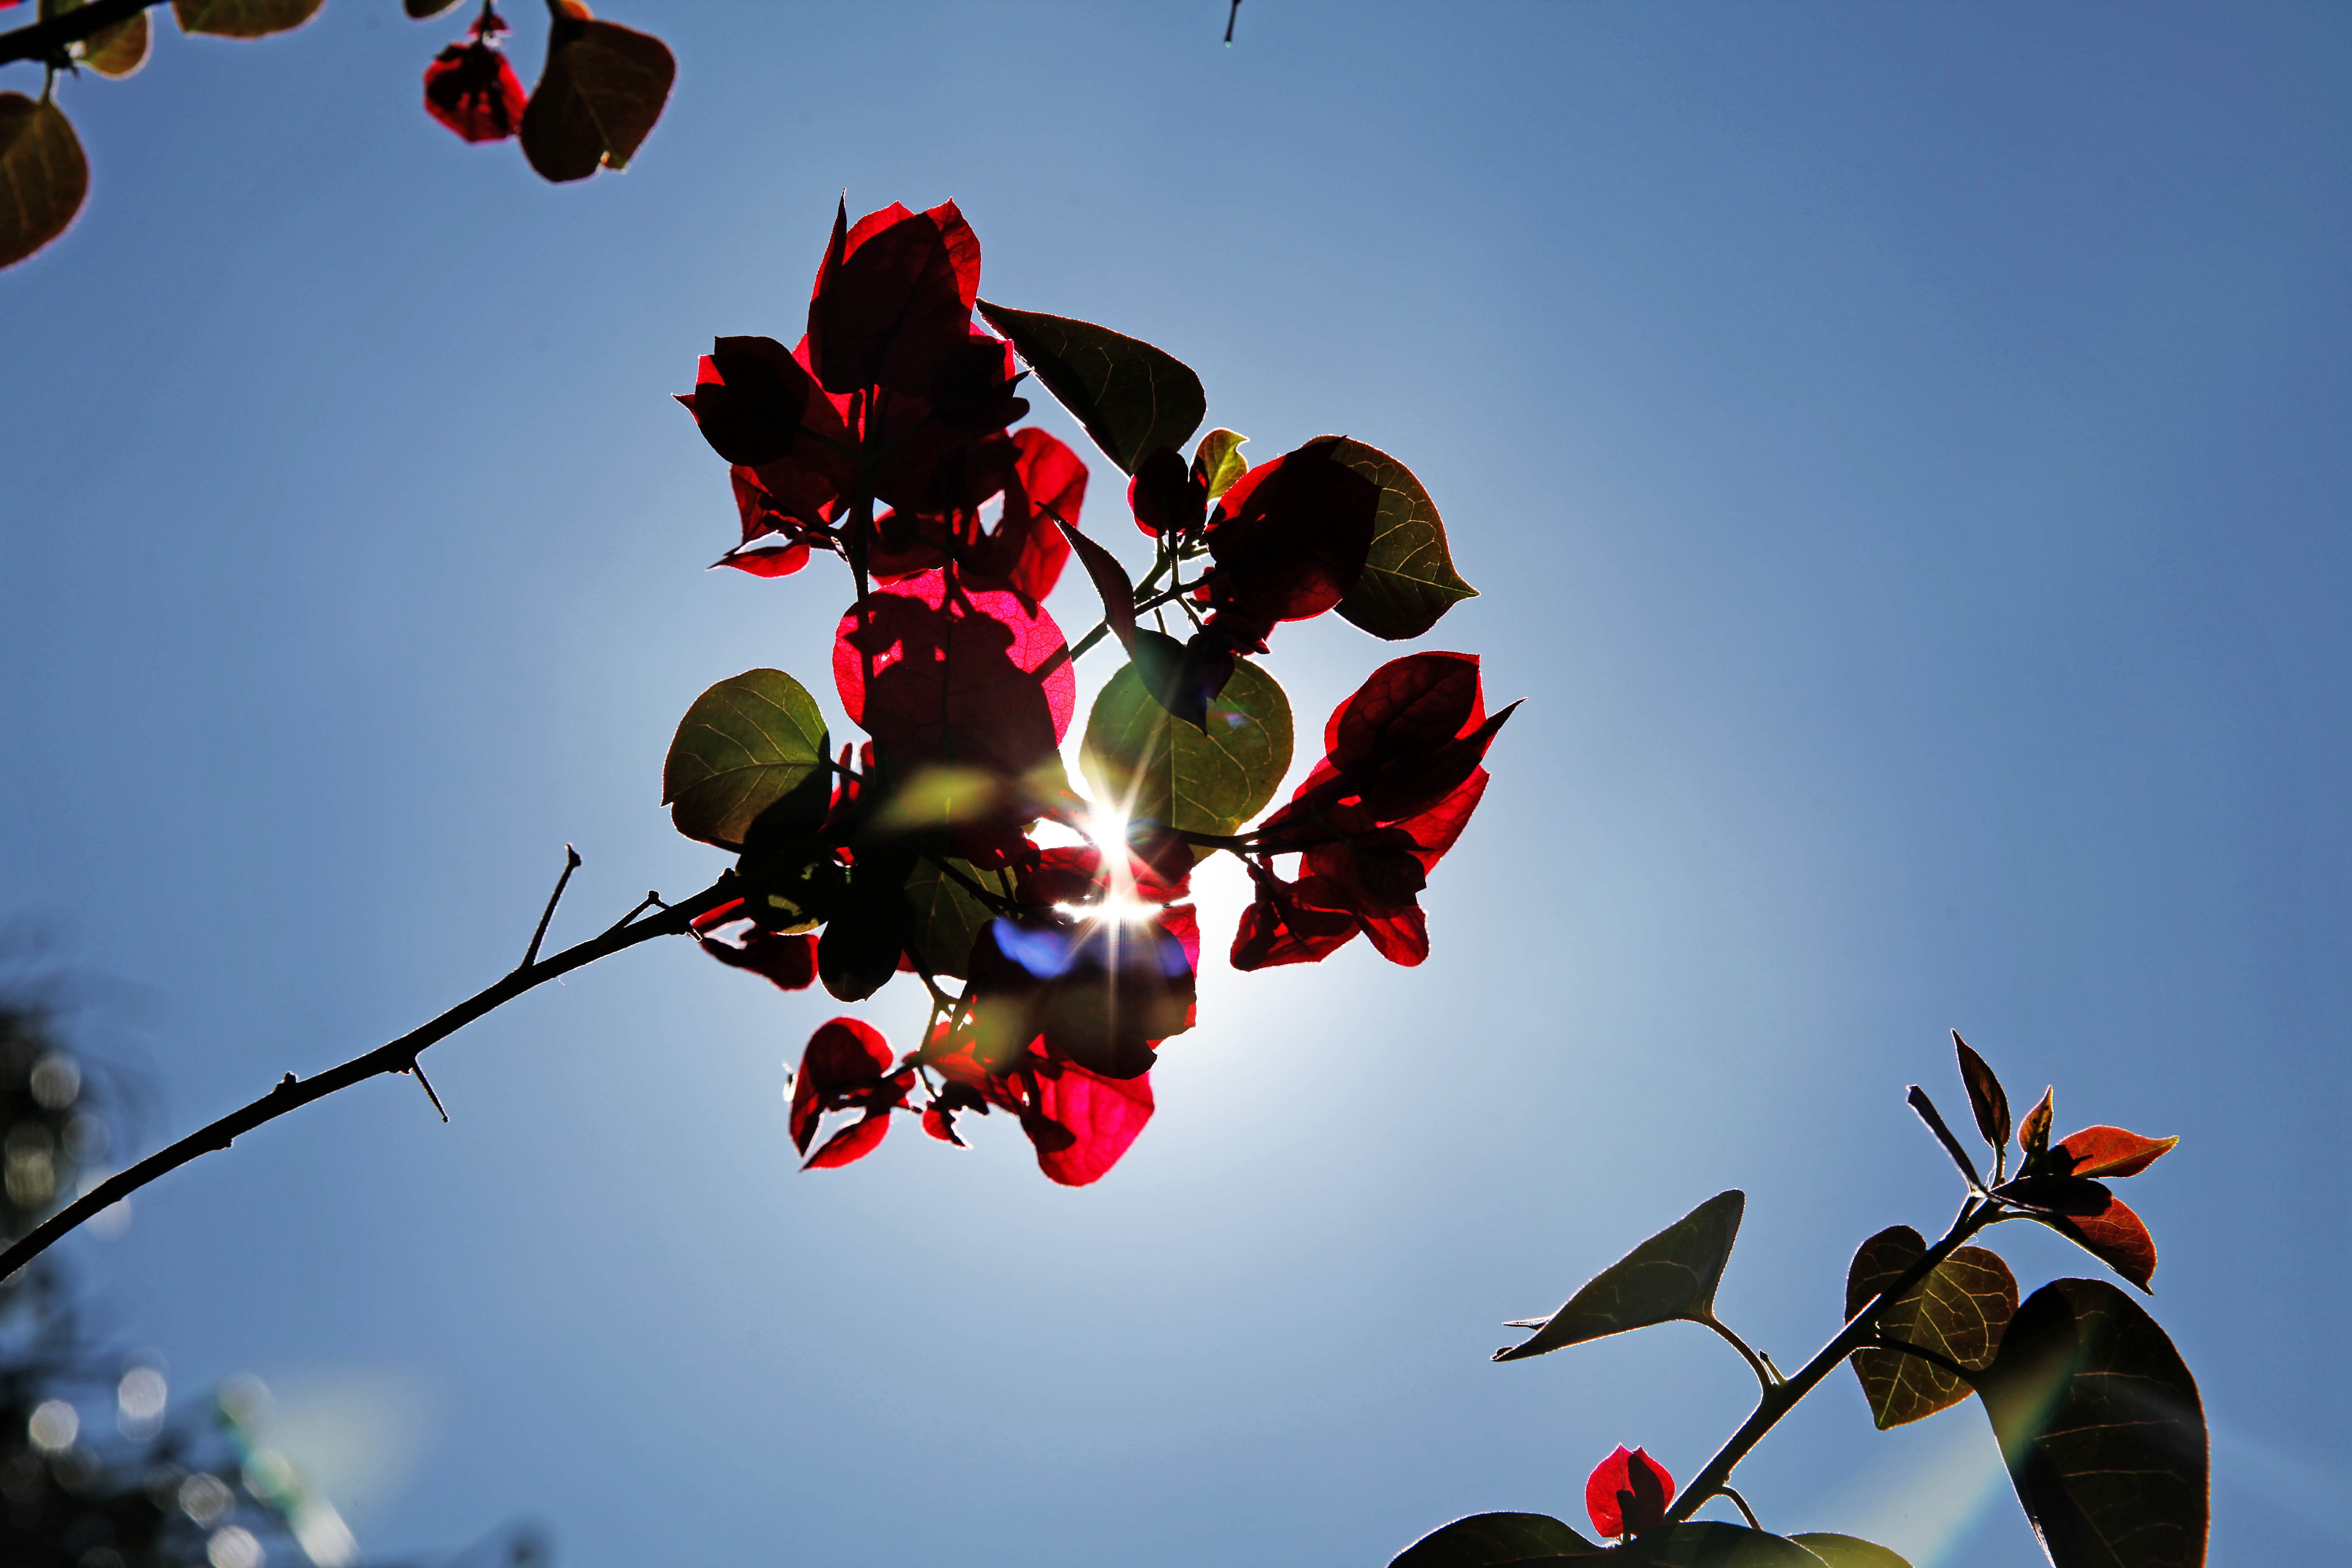
nature, forest, branch, silhouette, blossom, plant, sky, leaf, flower, petal, spring, red, color, garden, flora, season, plants, flowers, bougainvillea, macro photography, solar light